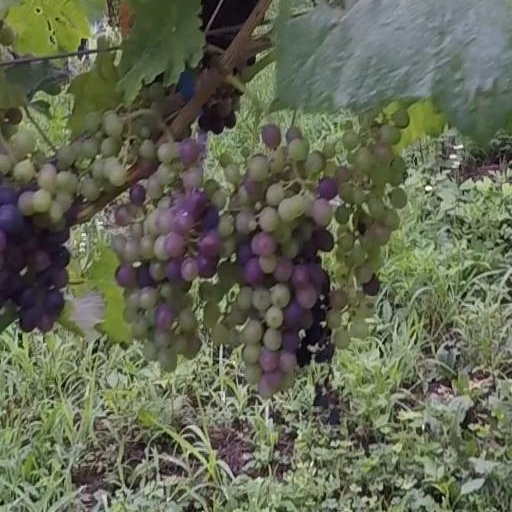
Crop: grape